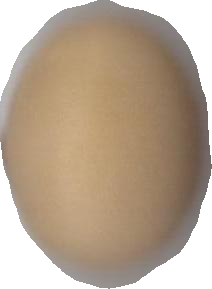
Variety: Anjasmoro